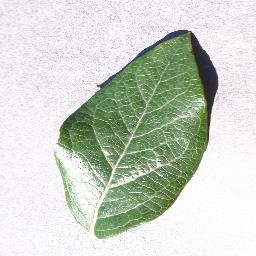
Label: Blueberry___healthy